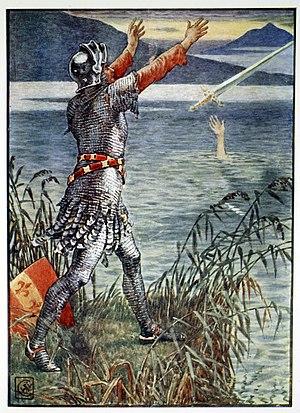
Excalibur est l'épée magique légendaire du roi Arthur, le roi des Bretons, dans les textes de la légende arthurienne de la matière de Bretagne rédigés à l'époque du Moyen Âge.